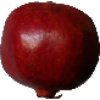
Label: Pomegranate 1